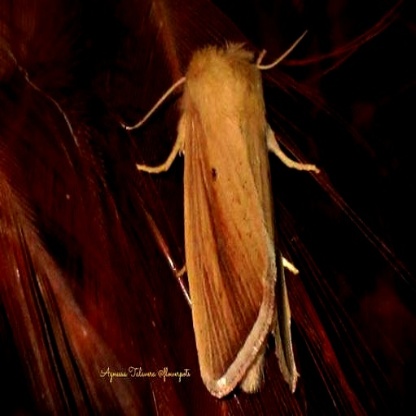
Nhãn: Sâu đục thân (Sọc nâu )( Chilo suppressalis )